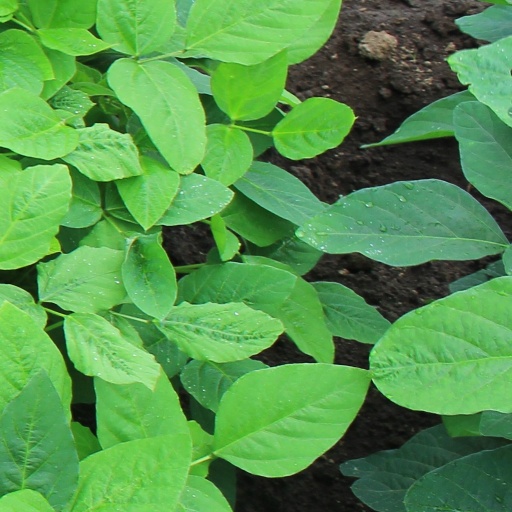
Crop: soybean